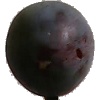
Label: Plum 3